Arndale Board

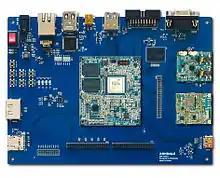
Arndale-5250-A

The Arndale Board is a high-power single-board computer featuring the ARM Cortex-A15 MPCore developed in South Korea.